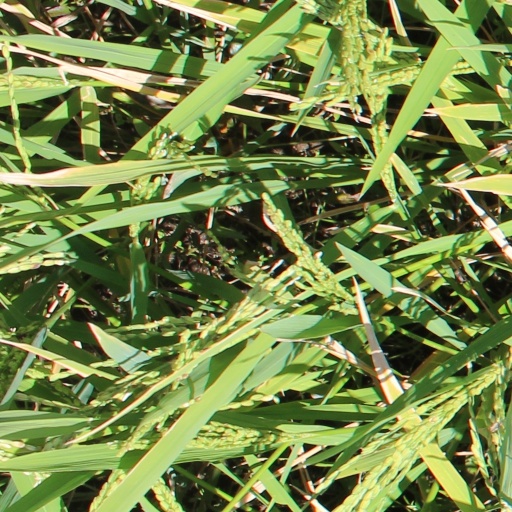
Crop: rice